Paul Doucet

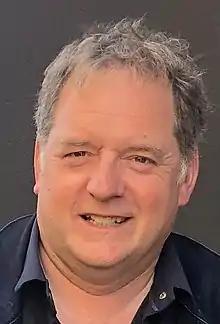
Paul Doucet photographed in Ste. Thérèse, Québec, Canada outside the Cabaret BMO.

Paul Doucet (born 1970) is a Canadian actor known for his portrayal of Jean Duceppe in "Jean Duceppe".